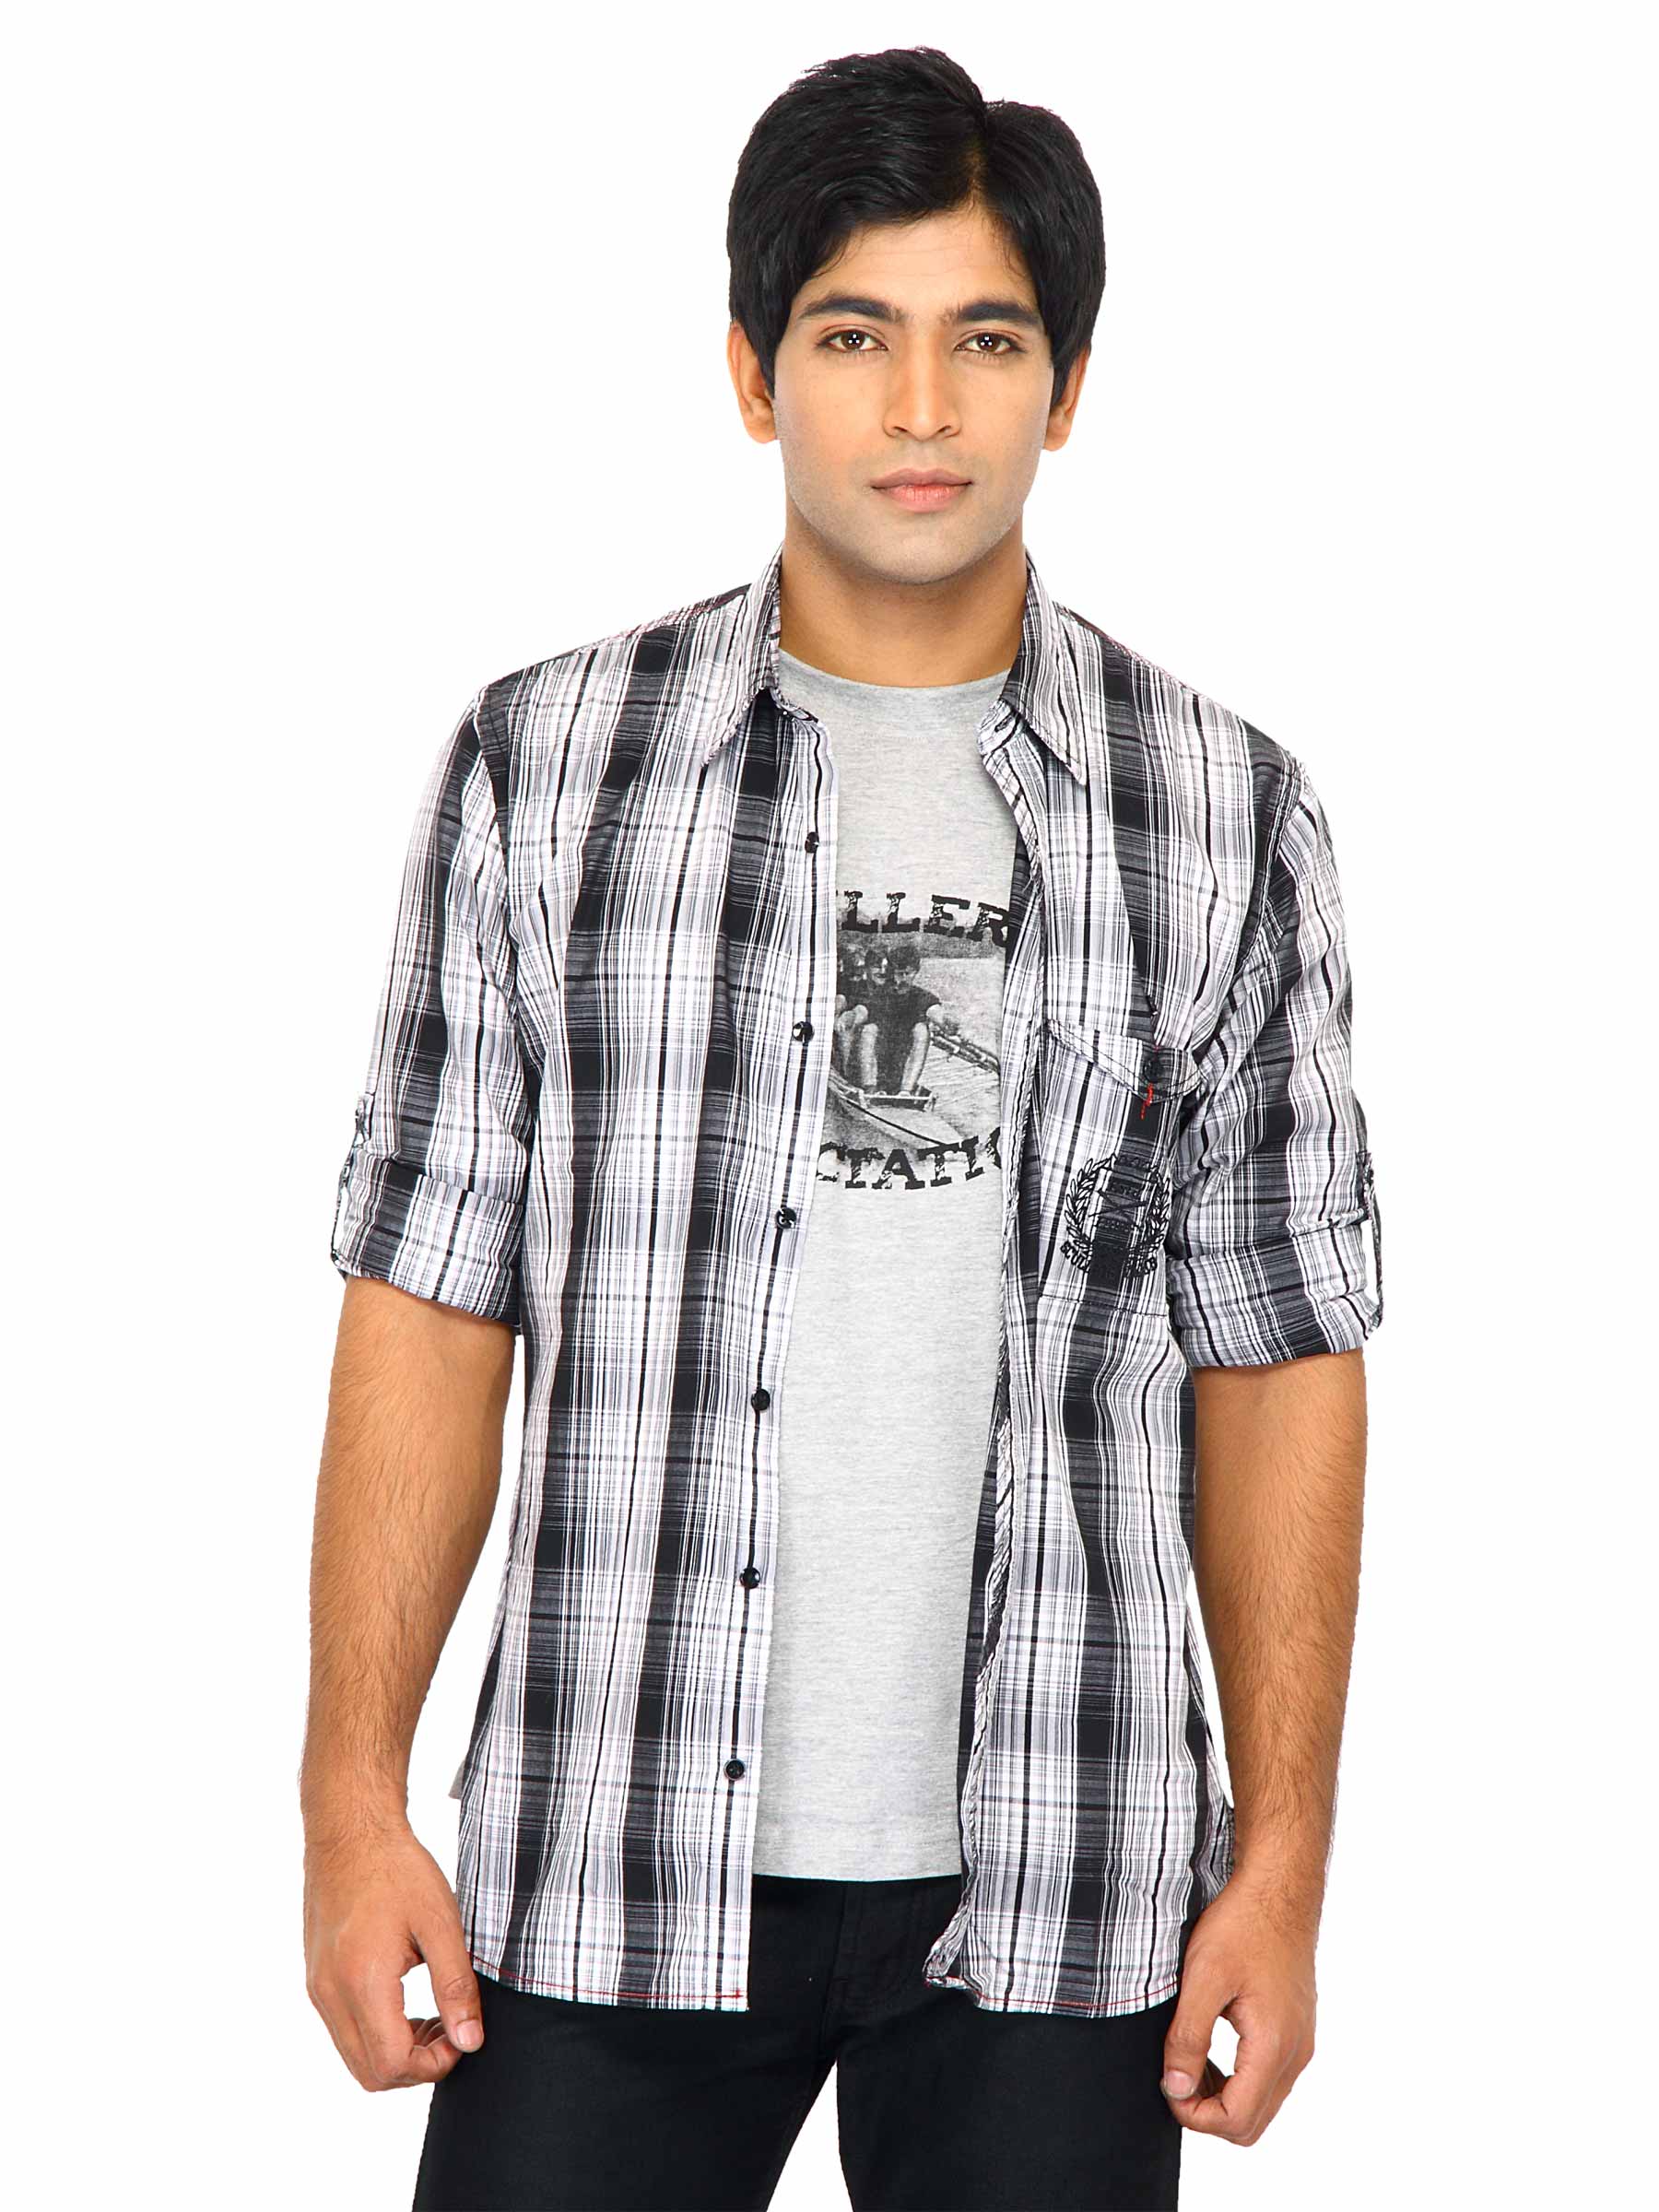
Scullers Men Check Black Shirts
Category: Apparel / Topwear / Shirts
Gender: Men
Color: Black
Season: Fall 2011
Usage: Casual